María Luisa Piraquive

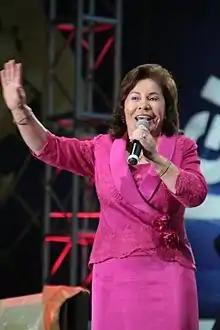
Maria Luisa Piraquive at the 40th-anniversary celebration of the founding of the Church of God Ministry of Jesus Christ International (IDMJI) in 2012

Maria Luisa Piraquive was postulated in 2009 to receive the award The Exemplary Colombian (El Colombiano Ejemplar), in the personal solidarity category by the journal El Colombiano of Medellin. The Neiva´s Municipal Council granted her with the Recognition Award to Finest Personalities (Moción de Reconocimientos a los Ilustres Personajes).